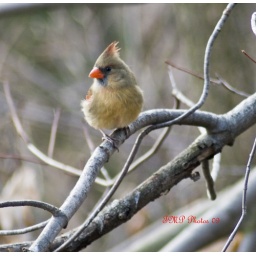
She was watching a male the next tree over